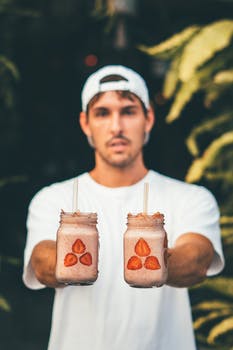
Label: No Watermark